Sky position (RA, Dec in degrees): 323.603, -0.6032
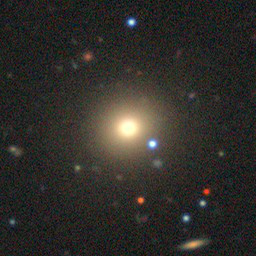
Galaxy morphology: Round Smooth Galaxies